Fracking in the United States

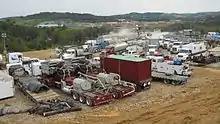
A hydraulic fracturing operation at a Marcellus Shale well

Hydraulic fracturing of shales goes back at least to 1965, when some operators in the Big Sandy gas field of eastern Kentucky and southern West Virginia started hydraulically fracturing the Ohio Shale and Cleveland Shale, using relatively small fracs. The frac jobs generally increased production, especially from lower-yielding wells.